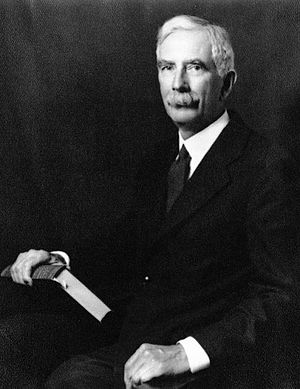
Charles Greeley Abbot
Dr. Charles Greeley Abbot
Charles Greeley Abbot var amerikansk astrofysiker, der fra 1928 til 1944 var den femte direktør for Smithsonian Institution. Abbot avancerede i løbet af sin karriere fra at være leder af Smithsonian Astrophysical Observatory til først at blive stedfortrædende direktør og derefter direktør for Smithsonian Institution. Som astrofysiker undersøgte han solarkonstanten, og i sammenhæng med sit arbejde opfandt han solovnen, solfangeren samt anlæg til soldrevet destillation og udtog patent på andre opfindelser i relation til solenergi.